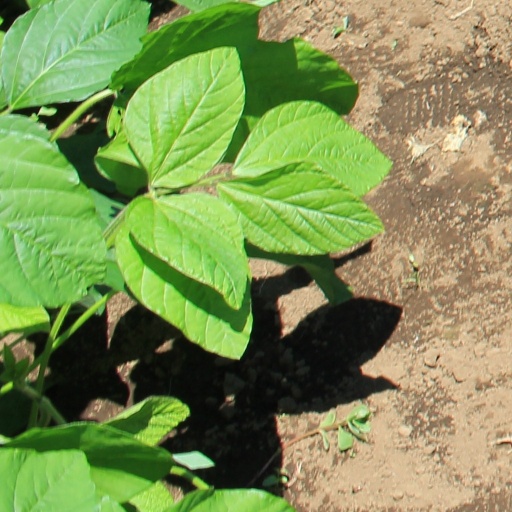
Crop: soybean